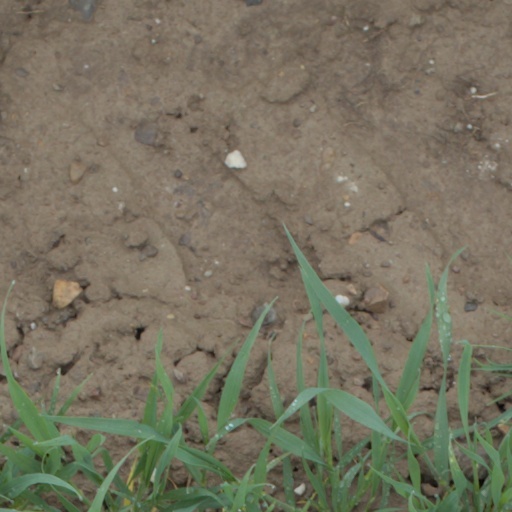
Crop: wheat